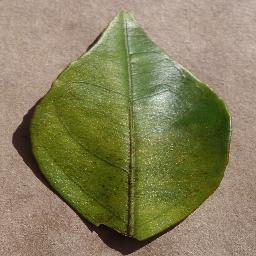
Label: Orange___Haunglongbing_(Citrus_greening)